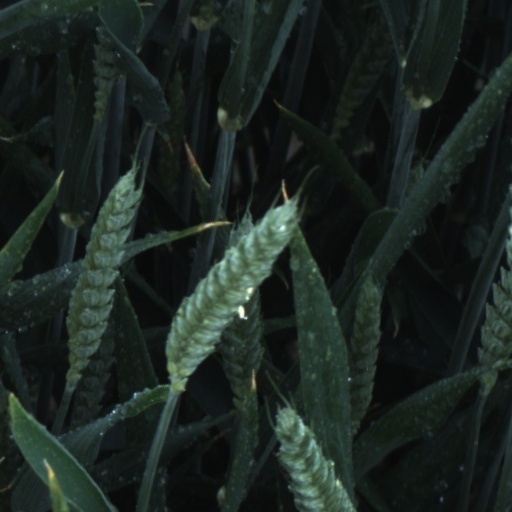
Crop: wheat